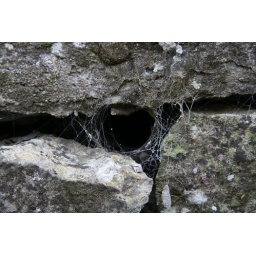
Another spiders web between stones in a wall